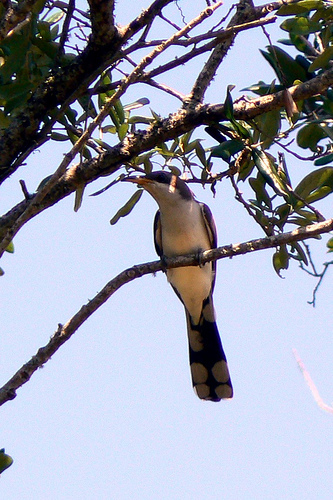
the bird has long, flat tail feathers, a white breast, and a long yellow bill.
this sleek medium-sized bird is colored white throat to abdomen, brownish gray crown to back, and has a long dark tail patterned with large white spots.
this bird has a white breast and chest, brown tail feathers with white circles underneath
this is a white bird with black wings, a black head and an orange beak.
this large black bird has white spots on it's tail and a white throat, breast, and abdomen.
this bird has a white breast, belly and abdomen and a long black and white tail.
this particular bird has a white belly and gray breatsa long bird with a white belly and a long black tail.
this bird has a white belly and unique circles on the tail feathers with an elongated body.
this bird is medium sized, with a white belly, black crown, and a small bill.
Species: Yellow Billed Cuckoo